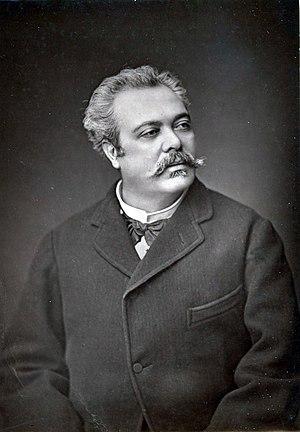
Eugène François Bonaventure Bataille, plus connu sous son pseudonyme d'Arthur Sapeck, fut une figure importante des mouvements intellectuels de la Troisième République naissante, figure emblématique des mouvements Hydropathes, puis Fumistes, Hirsutes, et Incohérents.